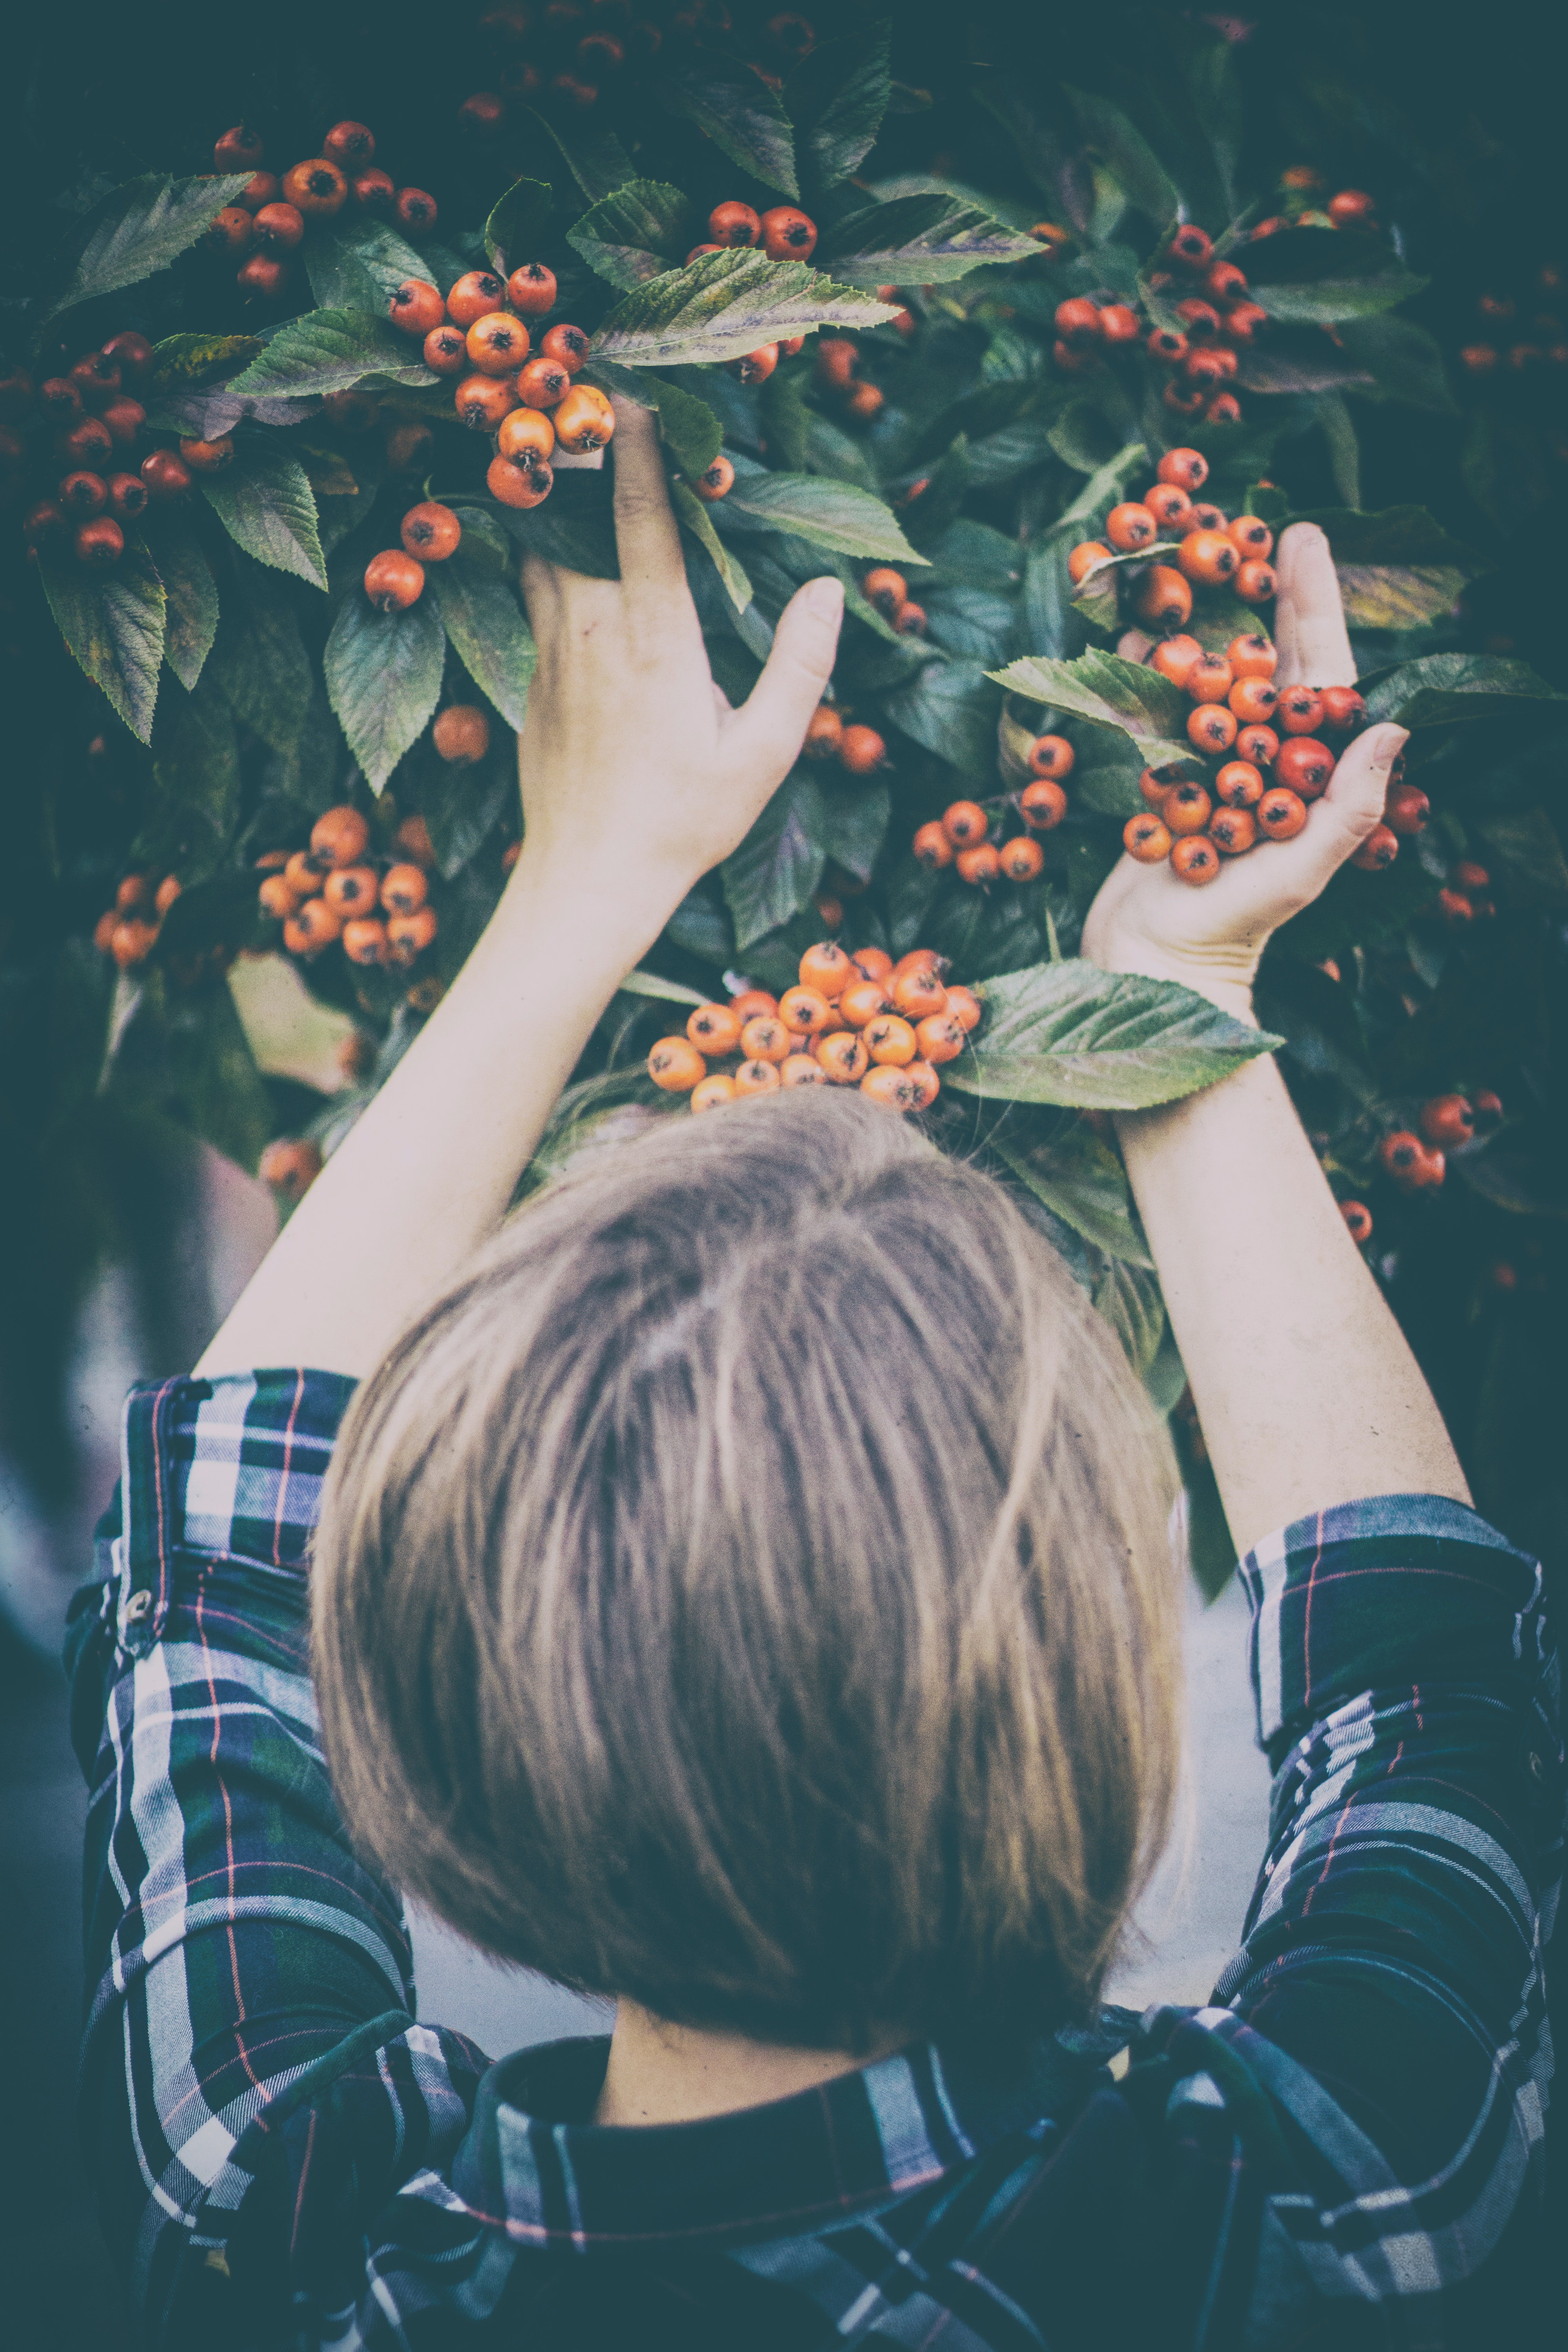
flower, leaf, girl, art, plant, happiness, fun, painting, illustration